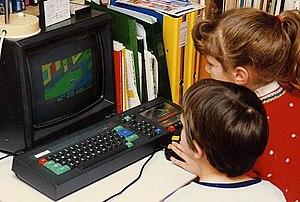
On peut faire remonter l'histoire de l'ordinateur personnel, comme celle des appareils électroniques grand public du marché de masse, à 1972 avec l'introduction du microcontrôleur HP 9820 PC, ou à de petits calculateurs électroniques des années 1950 comme l'IBM 610, ou à certains mainframes et mini-ordinateurs conçus comme des systèmes mono-utilisateur. Un ordinateur personnel est destiné avant tout à un usage individuel, par opposition à un ordinateur central où les demandes de l'utilisateur final sont filtrés par l'organisation du service et le système d'exploitation, ou un partage du temps système dans lequel un processeur est partagé entre de nombreuses personnes. Après le développement du microprocesseur, les ordinateurs personnels individuels étaient devenus assez peu coûteux pour qu'ils soient finalement devenus des biens de consommation abordables. Les premiers ordinateurs personnels - généralement appelés « micro-ordinateurs » - étaient souvent vendus sous forme de kits et présentaient un intérêt surtout pour les amateurs et les techniciens.
L'Amstrad CPC 464 est un ordinateur personnel britannique de la gamme Amstrad CPC, à affichage couleurs ou monochrome vert, comportant 64 ko de RAM, 32 ko en ROM et utilisant le langage Locomotive BASIC 1.0, considéré par certains passionnés comme le meilleur BASIC ayant jamais